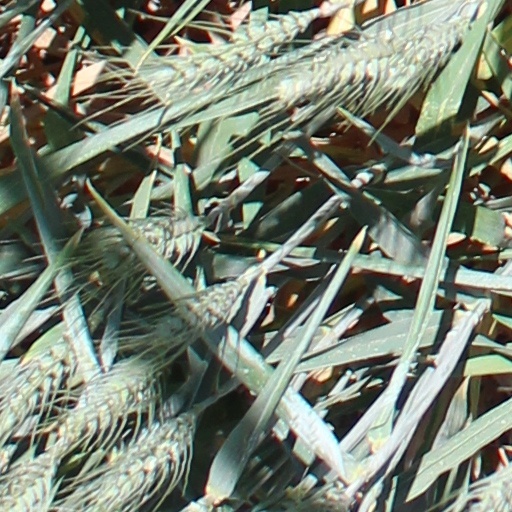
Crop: wheat